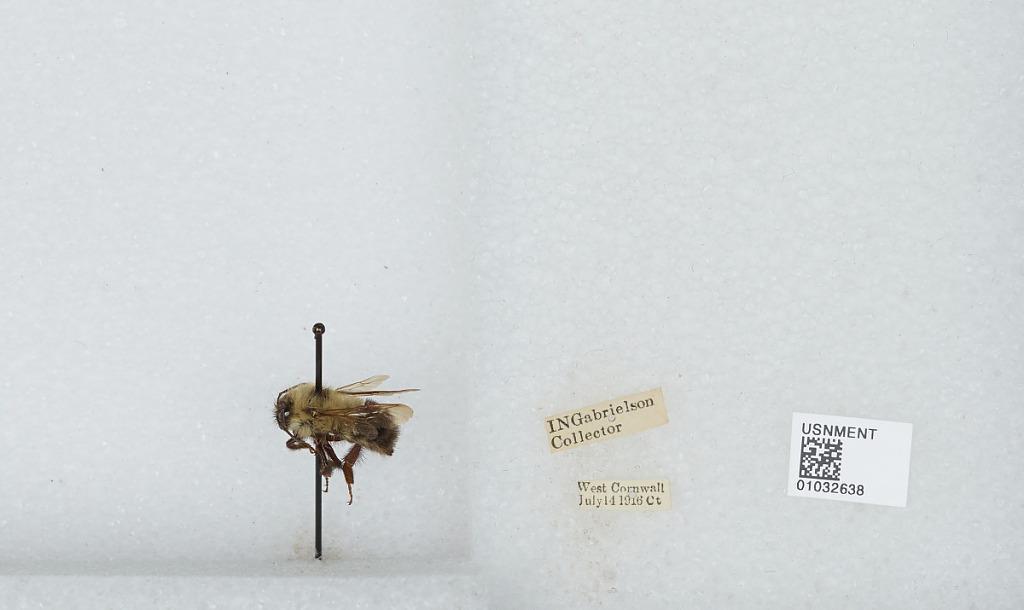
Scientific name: Bombus (Pyrobombus) vagans vagans Smith
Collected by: I. Gabrielson
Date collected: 1916-7-14
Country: United States
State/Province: Connecticut
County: Litchfield
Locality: West Cornwall
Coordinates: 41.8453, -73.3314